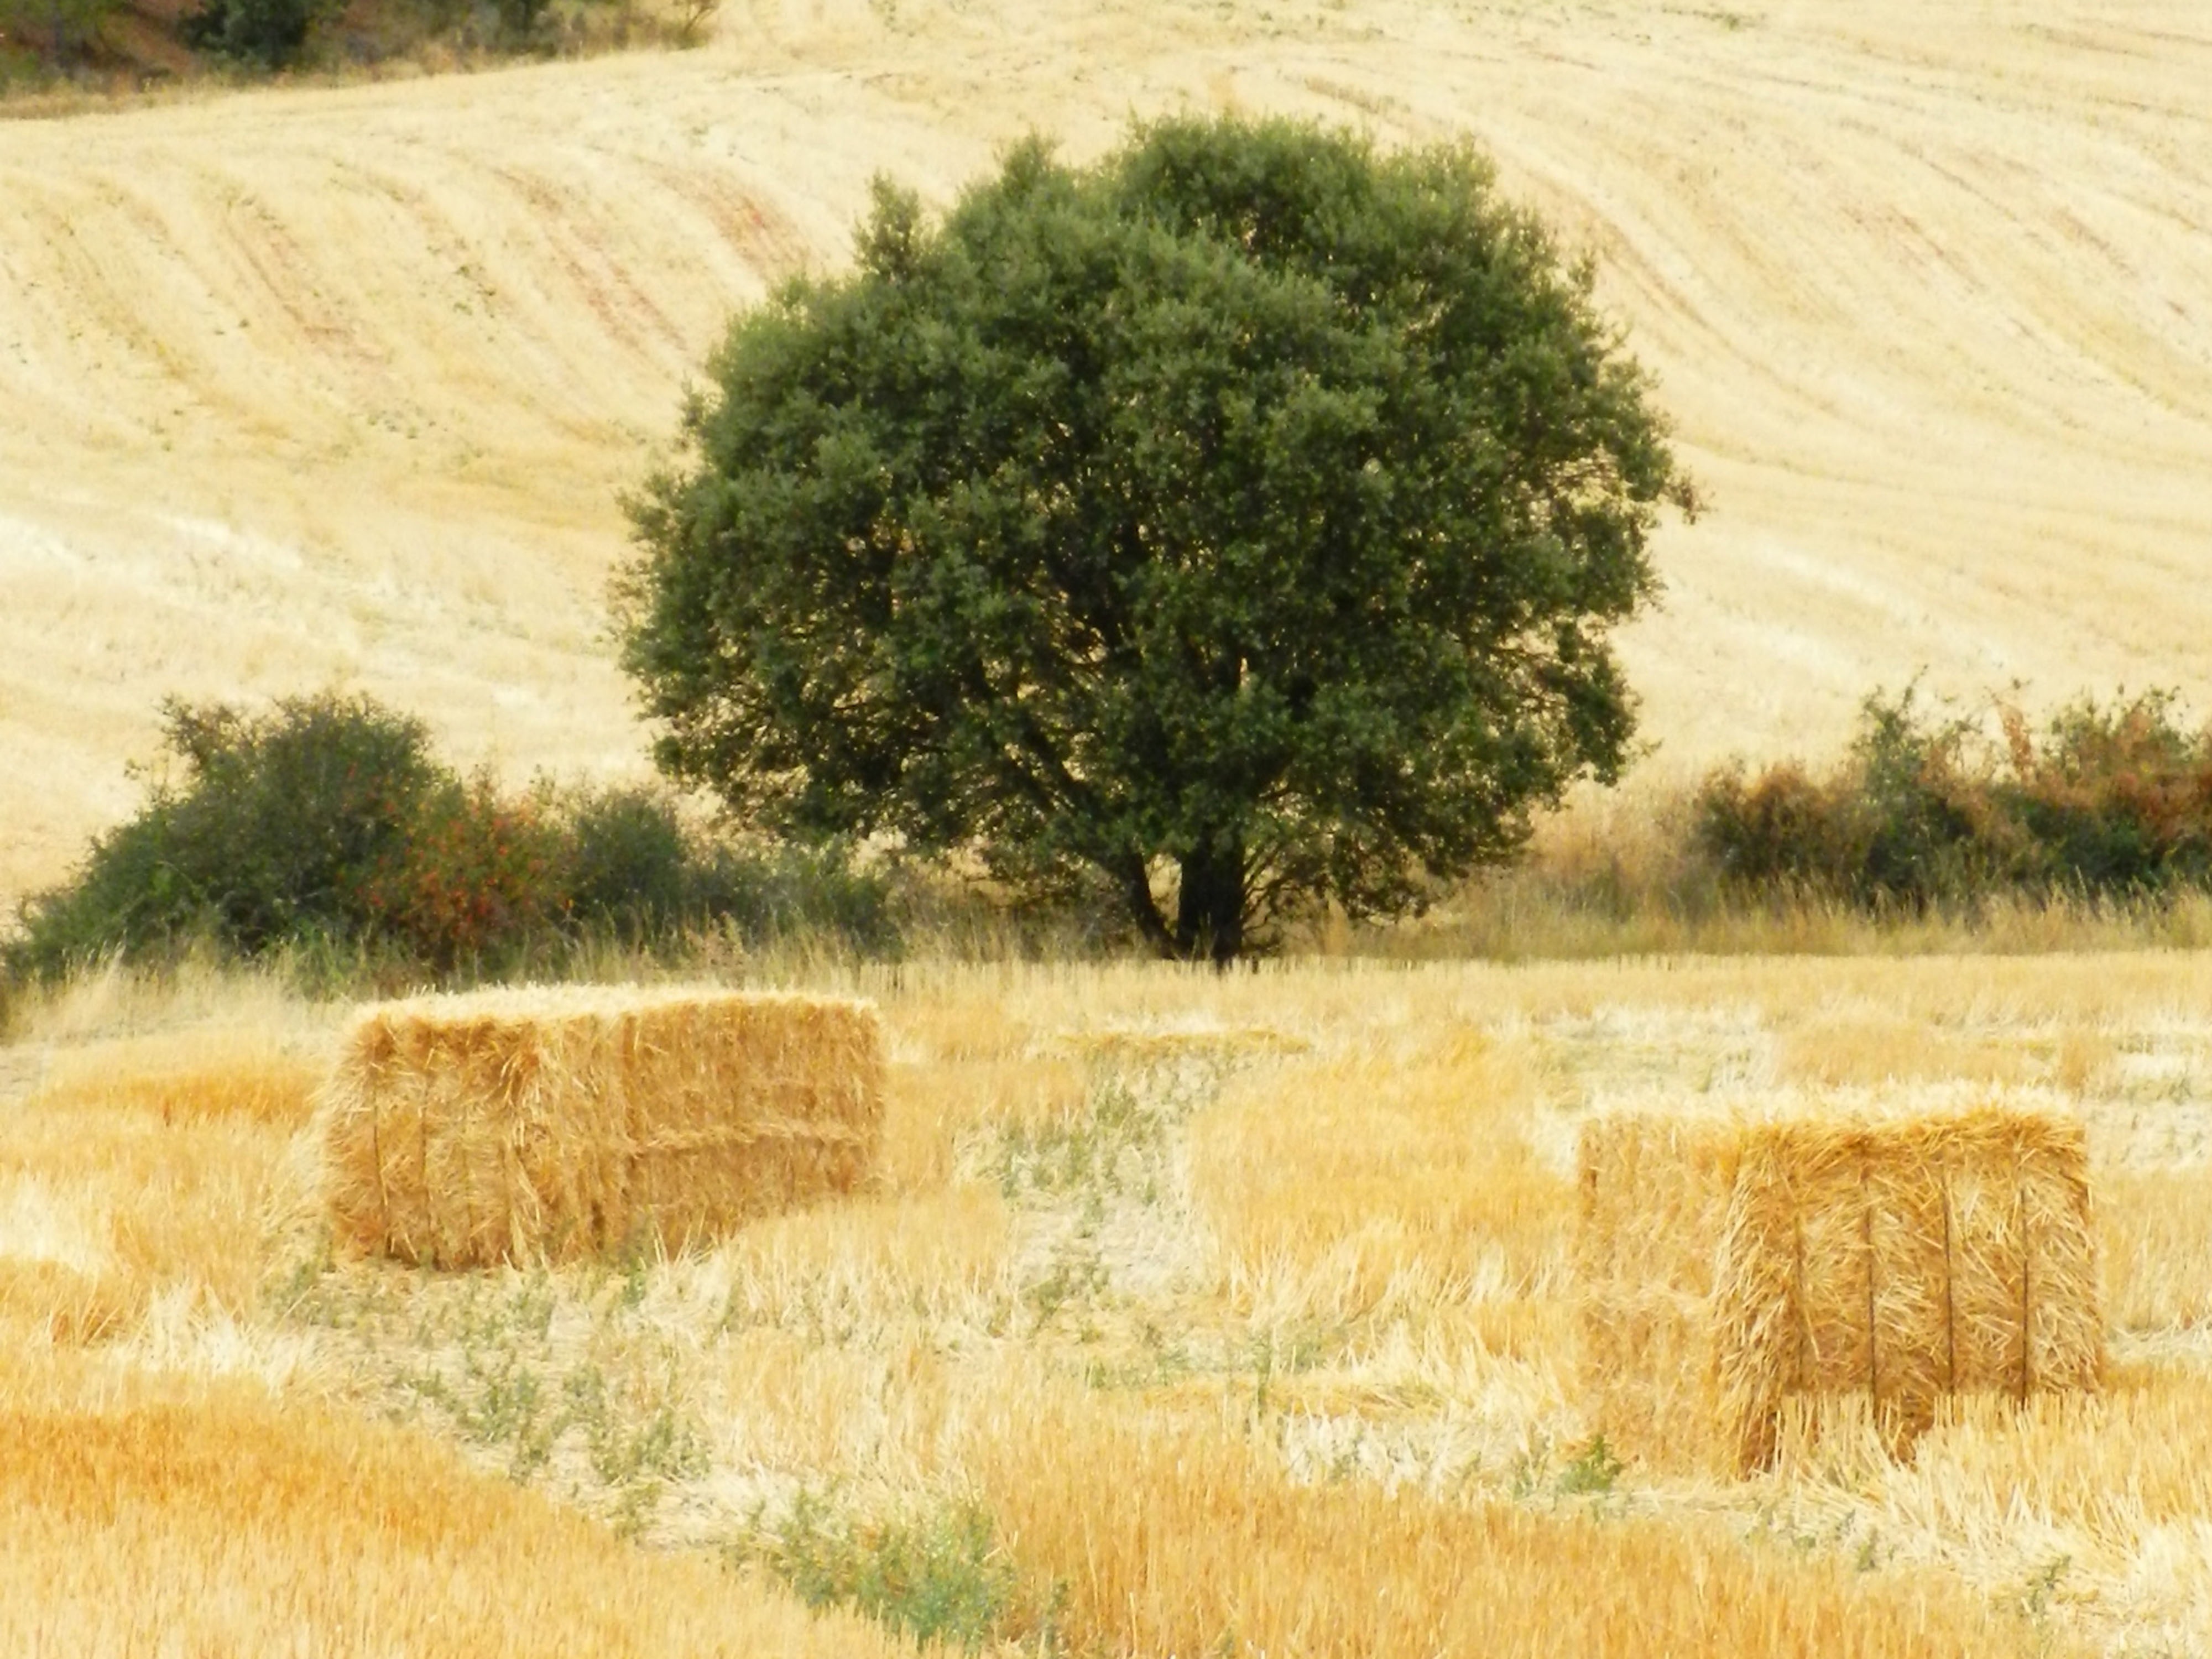
landscape, tree, plant, hay, field, meadow, prairie, food, crop, pasture, soil, yellow, agriculture, savanna, plain, grassland, straw, encina, packages, ecosystem, steppe, rural area, flowering plant, grass family, land plant